History of the Jews in Tunisia

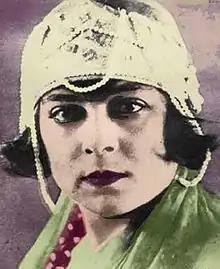
Habiba Msika.

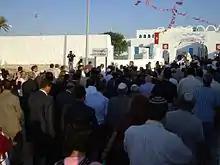
Lag Ba'Omer procession returning to the El Ghriba synagogue in Er-Riadh (Hara Sghira), Djerba 2007

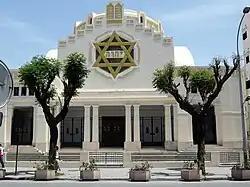
Grand Synagogue of Tunis

The Jews of Tunisia felt much safer under the French protectorate. Contact with the French colonizers of Tunisia and the official presence of the French facilitated the assimilation of the Jews of Tunisia to French culture and their emancipation. Relying on the French revolutionary promise of "Liberté, égalité, fraternité", the Jews hoped for a better life and were very receptive to the new French influences, despite their Christian European source. For the generation born under the protectorate, the French language replaced Judeo-Arabic as the mother tongue of the Jews of French Tunisia. Additionally, more Jewish children began attending state schools throughout the country, which slowly lead to the diffusion of French culture and lifestyle within the Jewish community.